Silverstein (band)

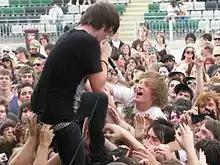
Told shown in 2009 performing in Melbourne.

The band's third full-length album, "Arrivals And Departures", was released on July 3, 2007, and was designated by AP Magazine as one of the most eagerly anticipated CDs of 2007. Mark Trombino (Jimmy Eat World, Blink-182, Finch) produced the CD. The album sold 27,000 copies in its first week. Silverstein also contributed a new acoustic version of their song "Red Light Pledge" to the "Punk Goes Acoustic 2" compilation, released May 8, 2007, through Fearless Records.